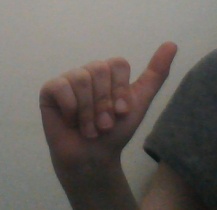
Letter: dhad